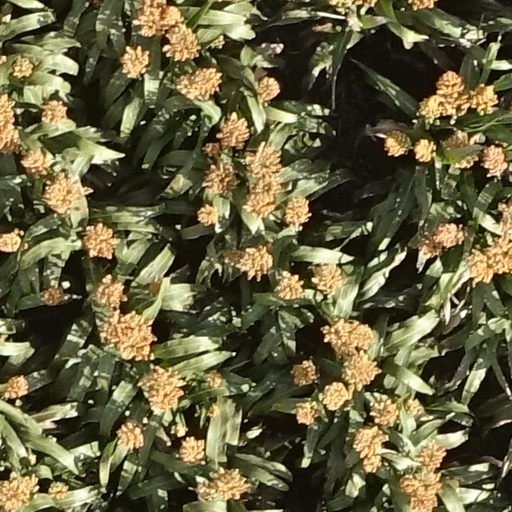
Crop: sorghum